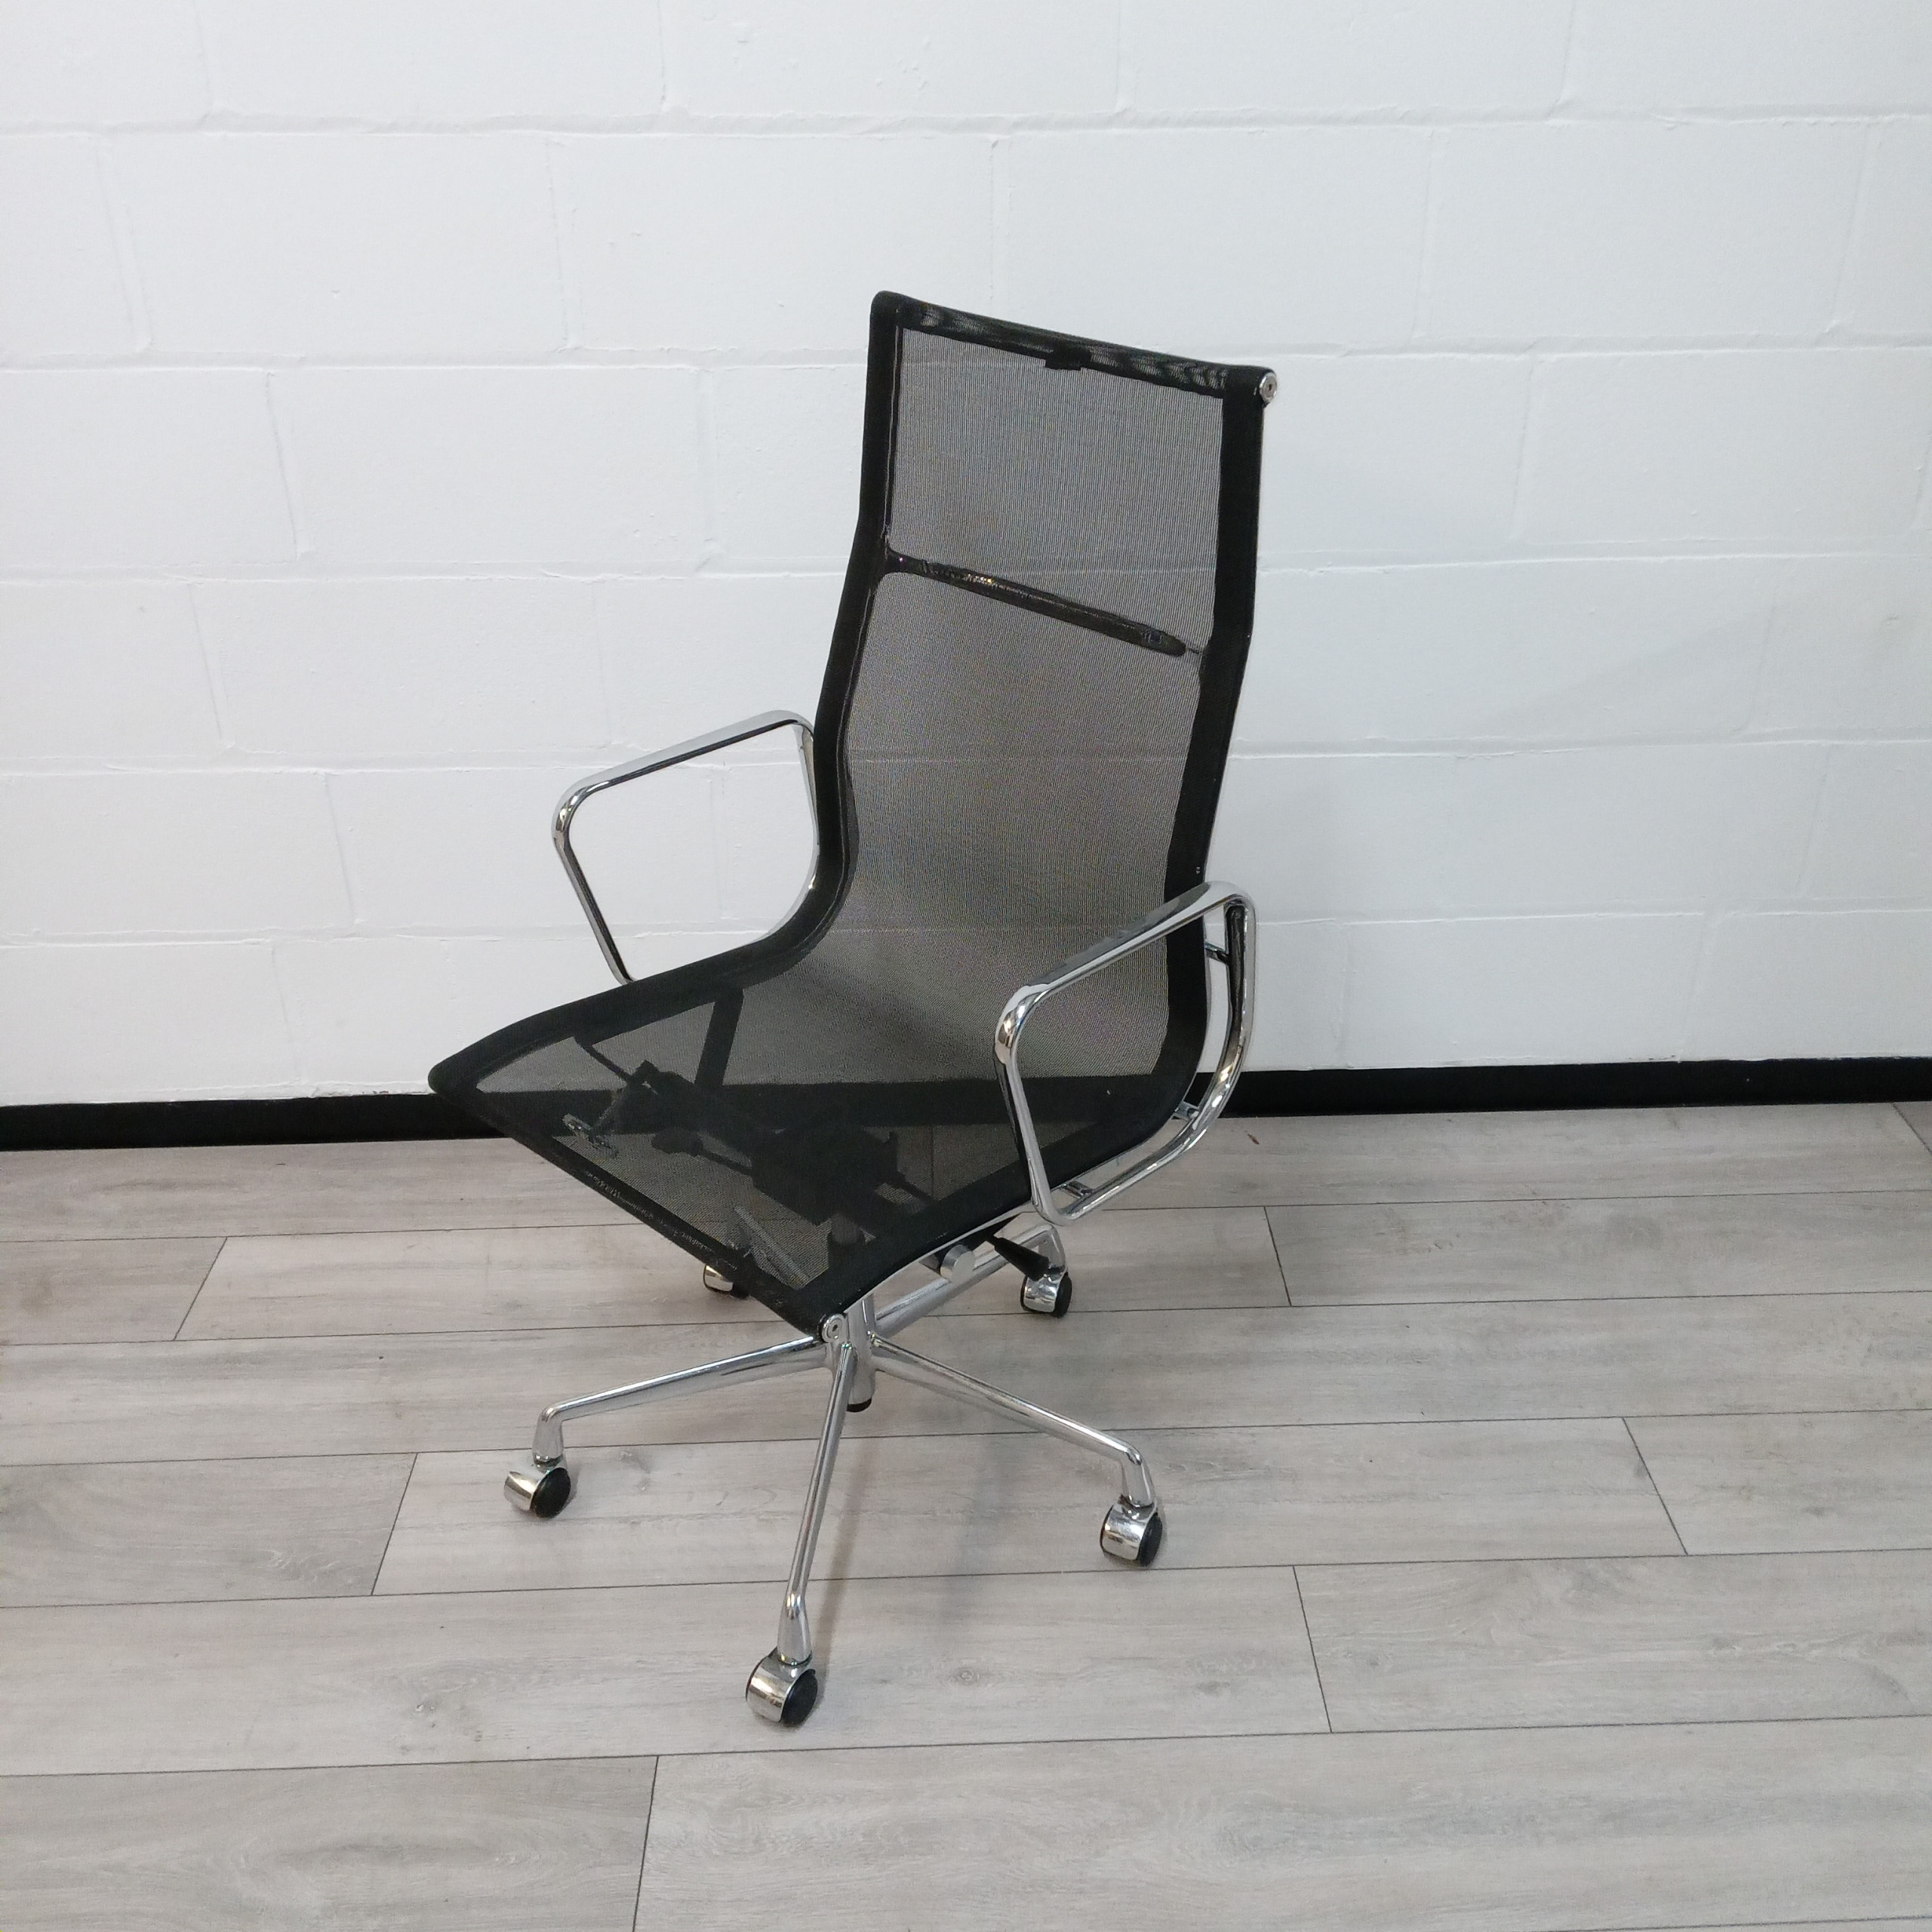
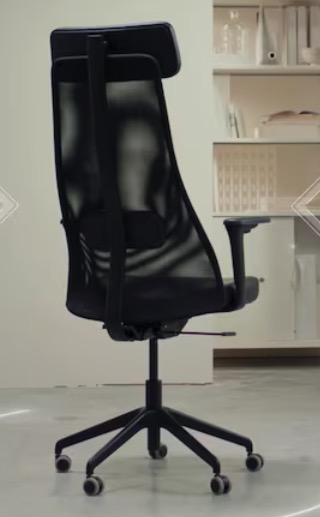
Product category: items_chair
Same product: no